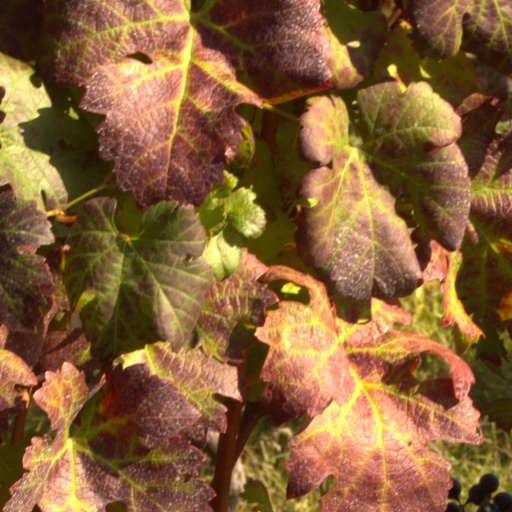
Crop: grape